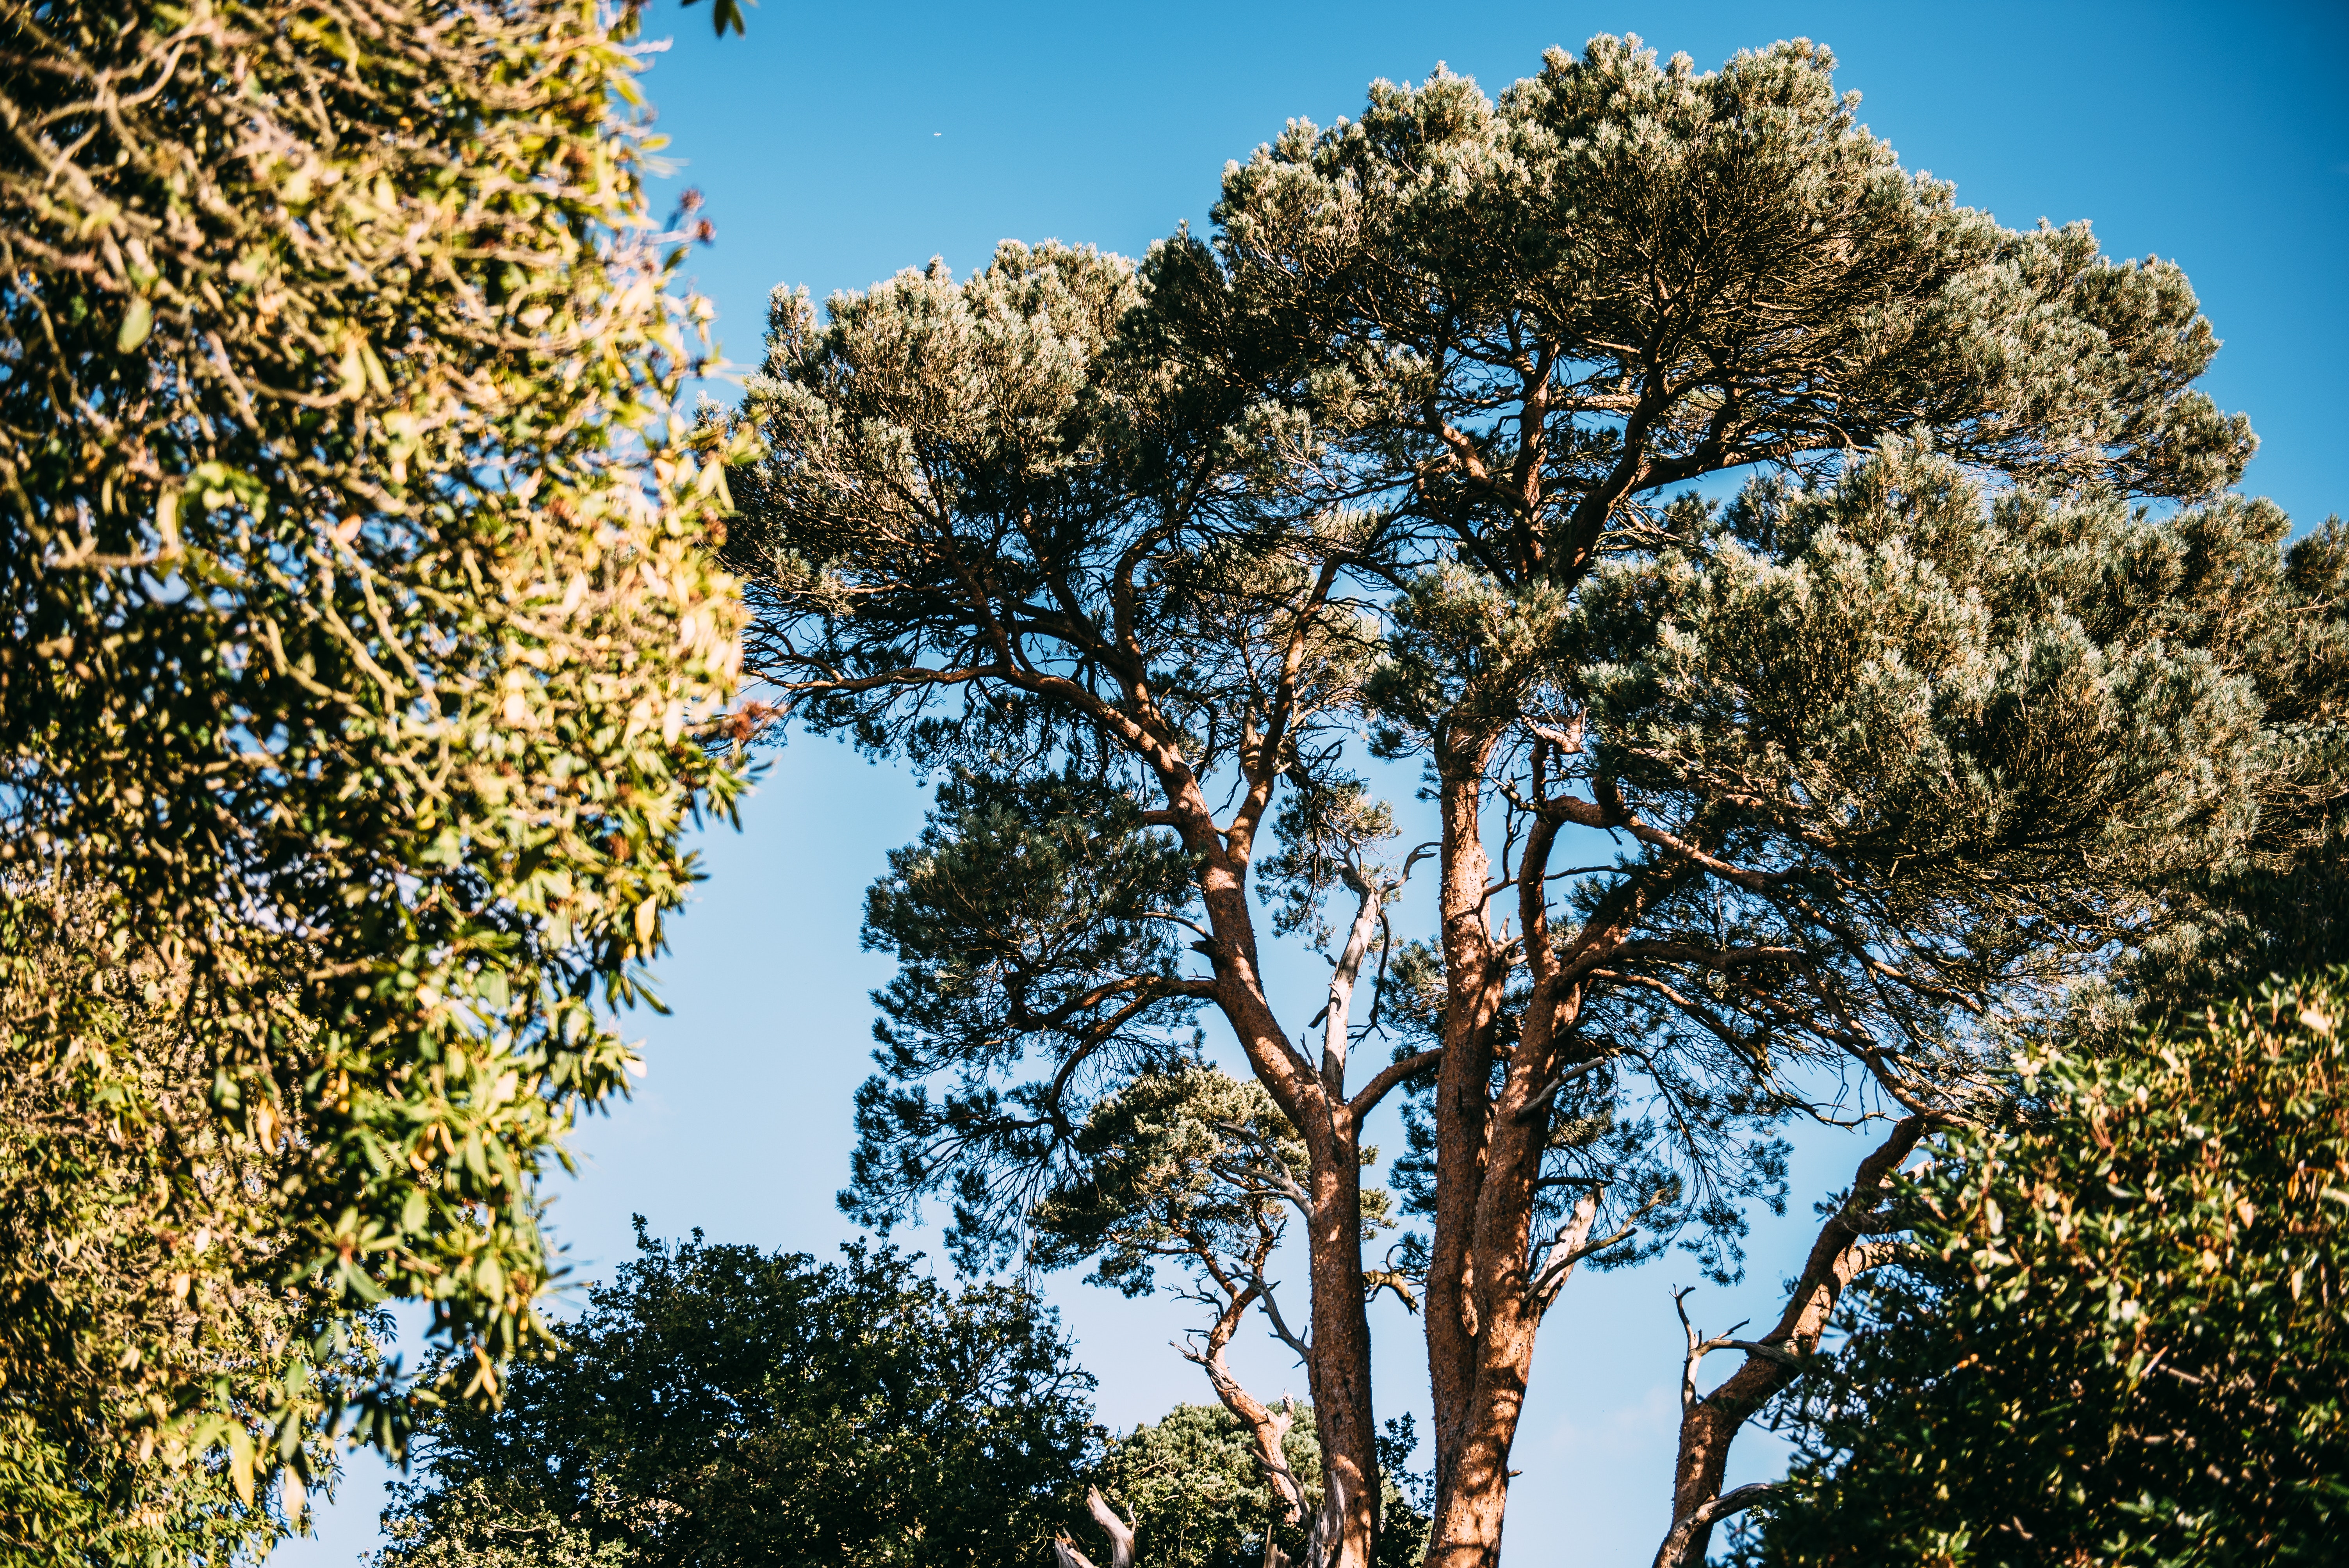
tree, sky, nature, woody plant, vegetation, plant, branch, flora, leaf, spring, biome, sunlight, pine, pine family, conifer, cloud